Evelene Brodstone

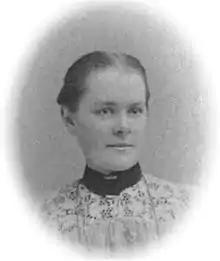

Evelene Brodstone, later Evelyn Vestey, Lady Vestey (August 1, 1875 – May 23, 1941) was an American businesswoman known for being one of the highest paid woman executives of the 1920s. Beginning as a stenographer for the Vestey Cold Storage Company in Chicago, Illinois, she rose through the ranks to become the chief auditor and troubleshooter for Vestey Brothers. In 1924, she married William Vestey, 1st Baron Vestey.